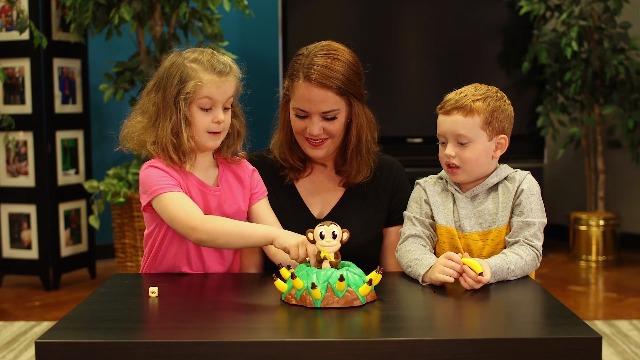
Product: Banana Blast by Goliath
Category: Toys & Games | Games & Accessories
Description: Swing into fun with banana blast.
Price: $14.88
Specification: ProductDimensions:7.5x5x10.5inches|ItemWeight:1.2pounds|ShippingWeight:1.35pounds(Viewshippingratesandpolicies)|ASIN:B07QN1PBRM|Itemmodelnumber:30994|Manufacturerrecommendedage:4yearsandup